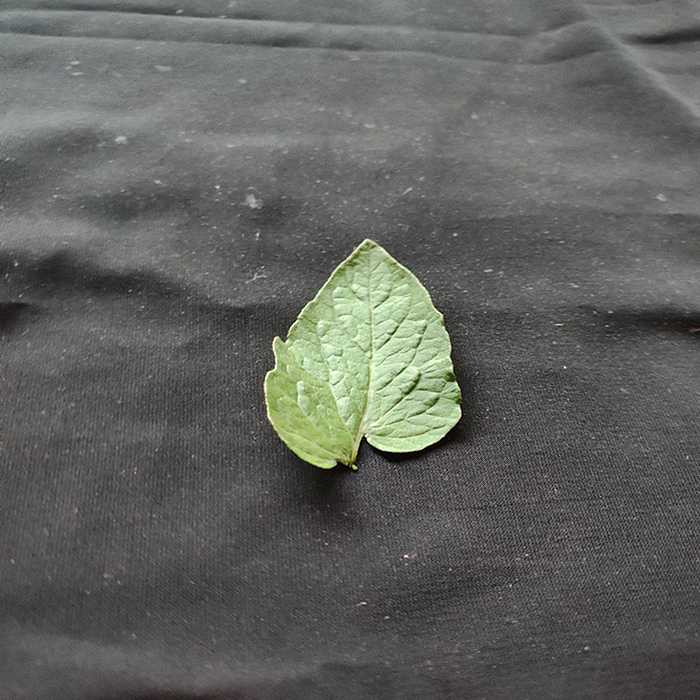
Plant: Tomato
Label: Tomato Fresh leaf